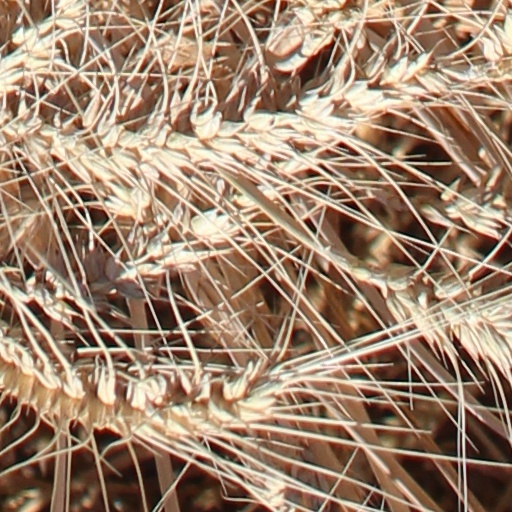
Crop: wheat